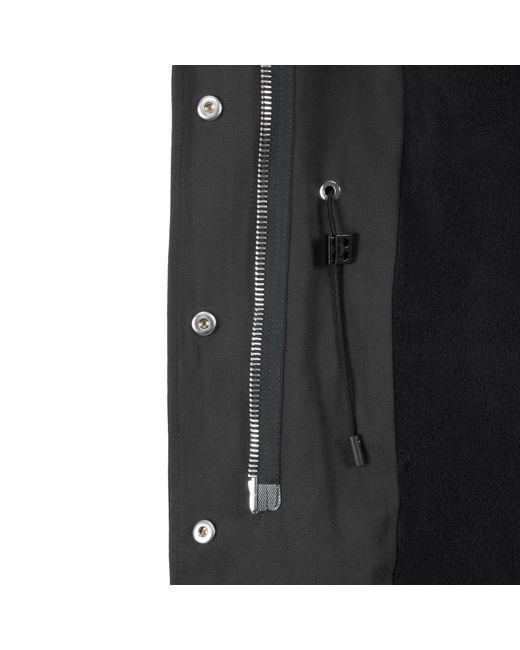
Schwarze Baumwolljacke mit Reißverschluss Bomber